Msimbazi River

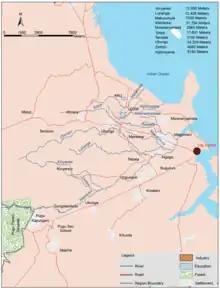
Msimbazi River and its main tributaries

With a land area of 271 km2, the Msimbazi basin makes up roughly one fifth of Dar es Salaam's total land area and is home to an estimated 1.6 million people (27% of the city's total population). The basin extends from the river's headwaters in the Pugu Forest Reserve eastward over a stretch that becomes more urbanized as the river gets closer to the ocean's mouth.